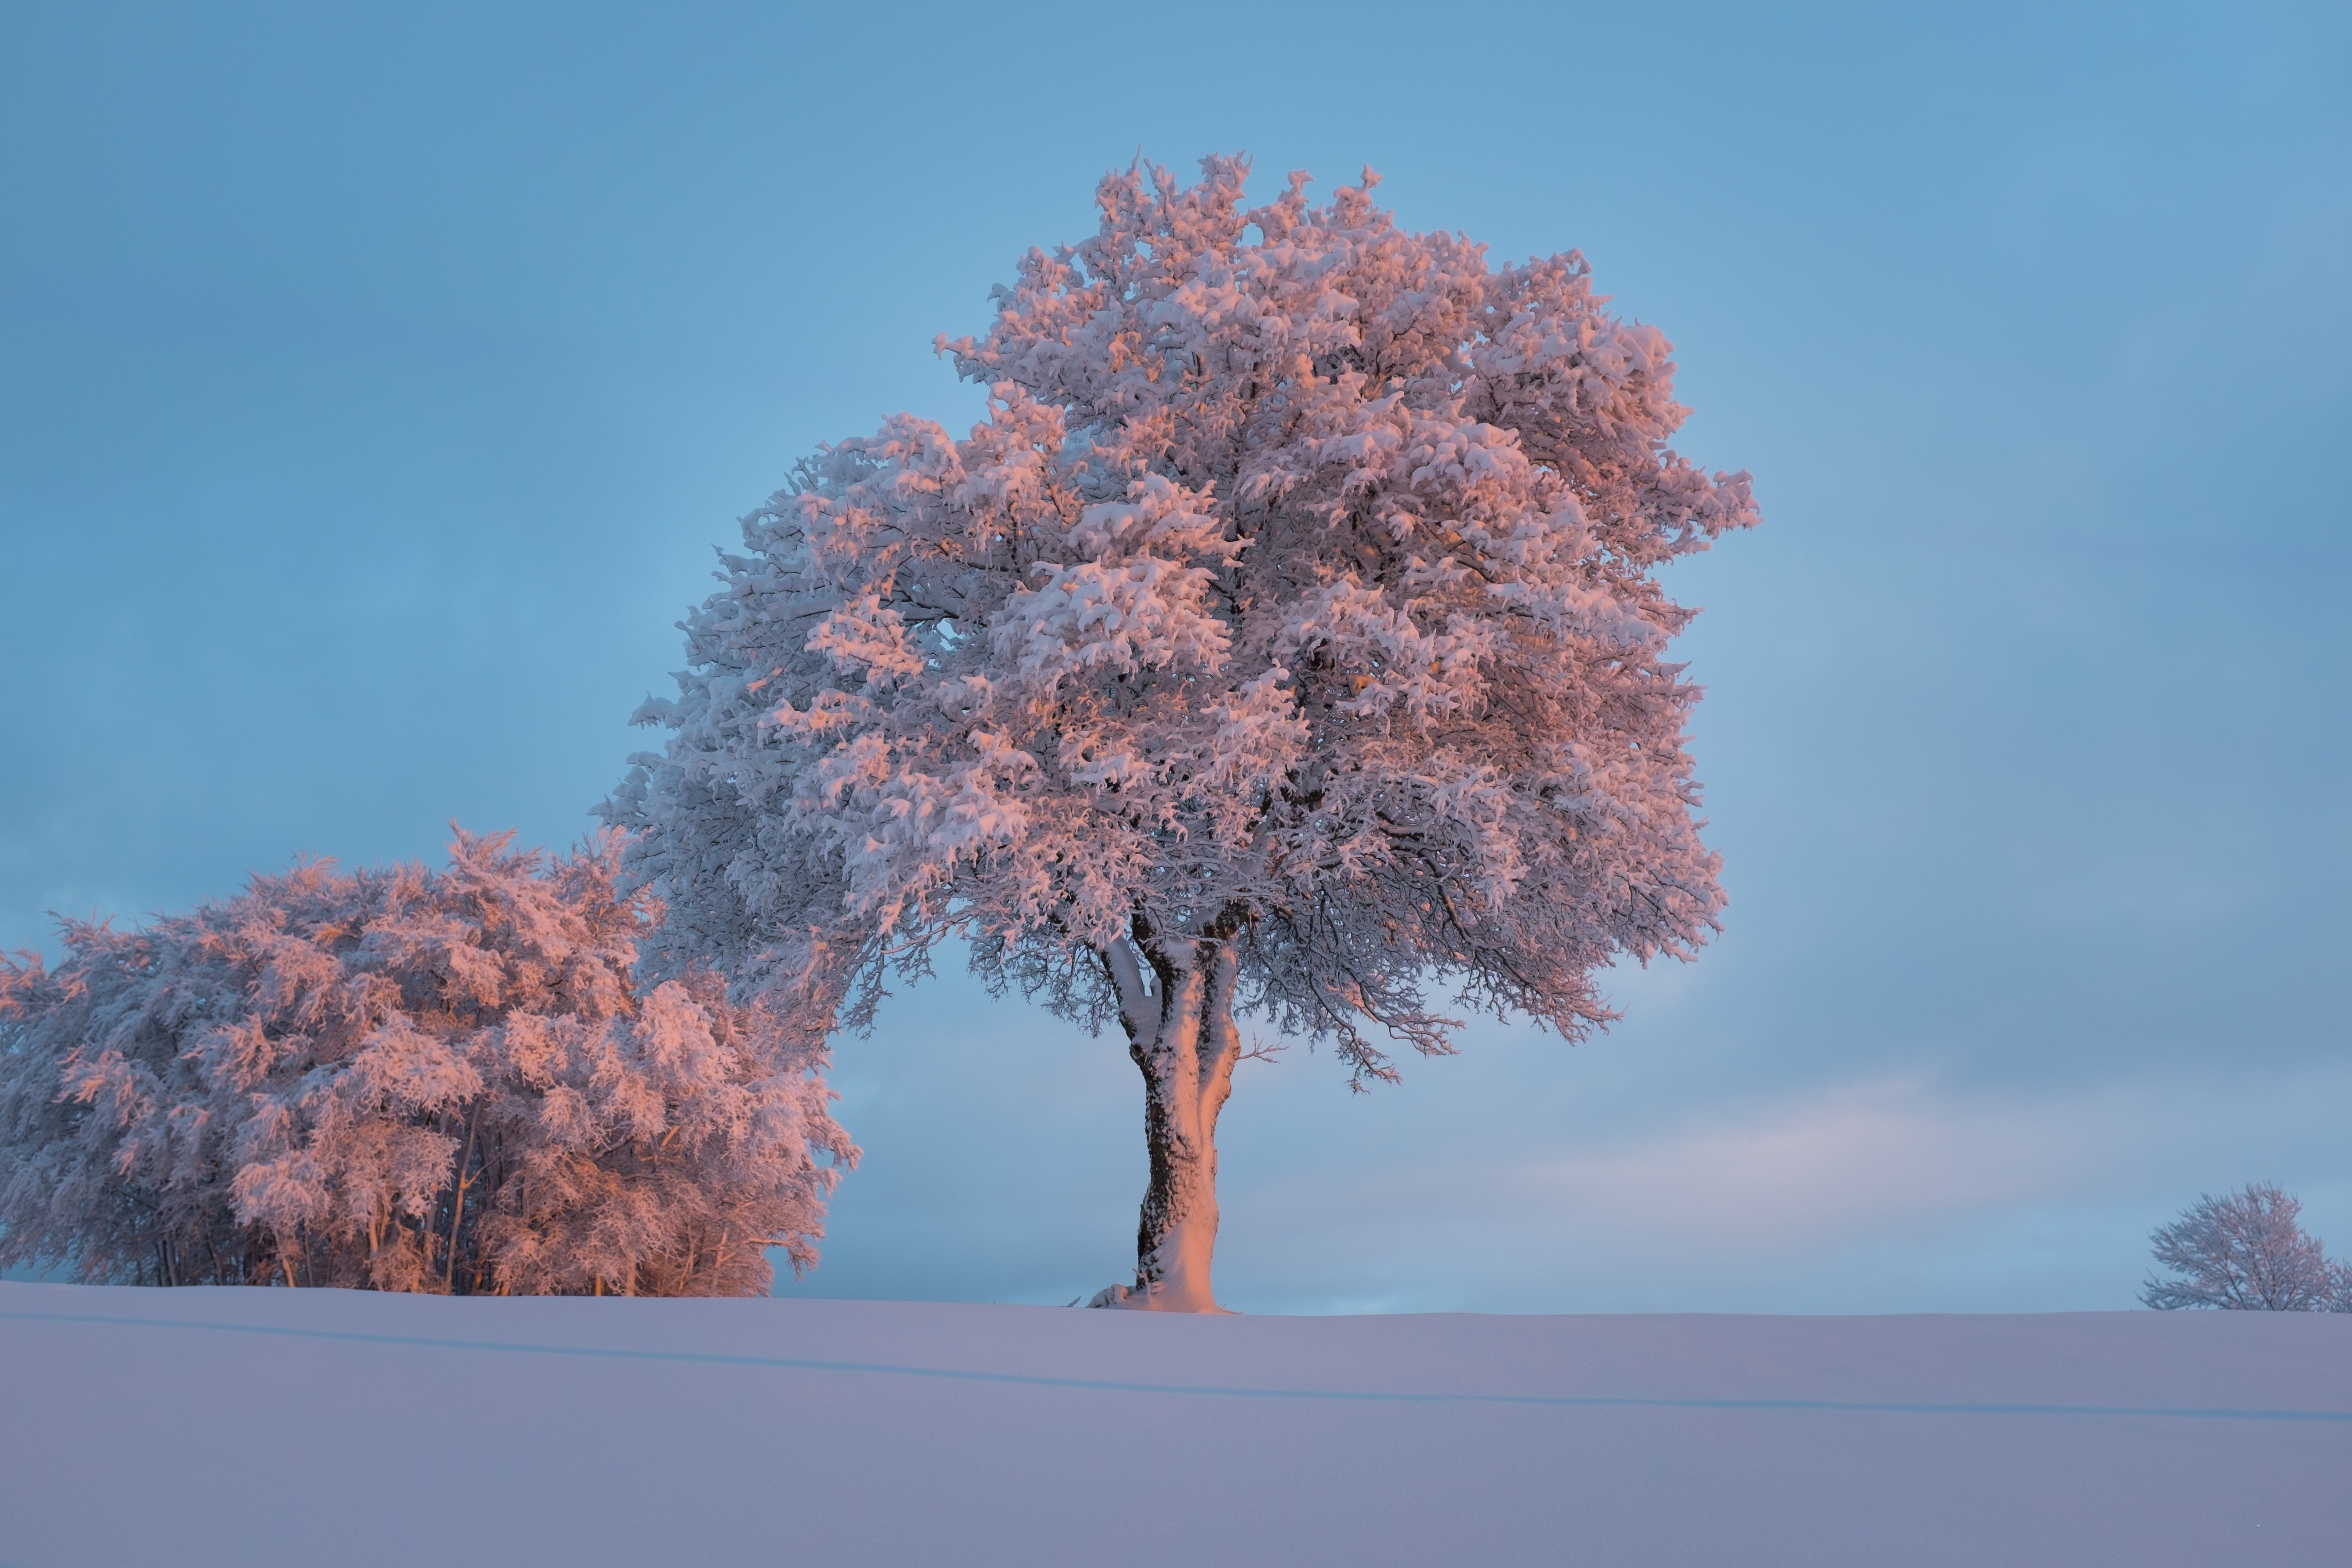
landscape, tree, nature, branch, blossom, snow, winter, cloud, plant, sky, sunlight, morning, leaf, flower, frost, autumn, season, trees, woody plant